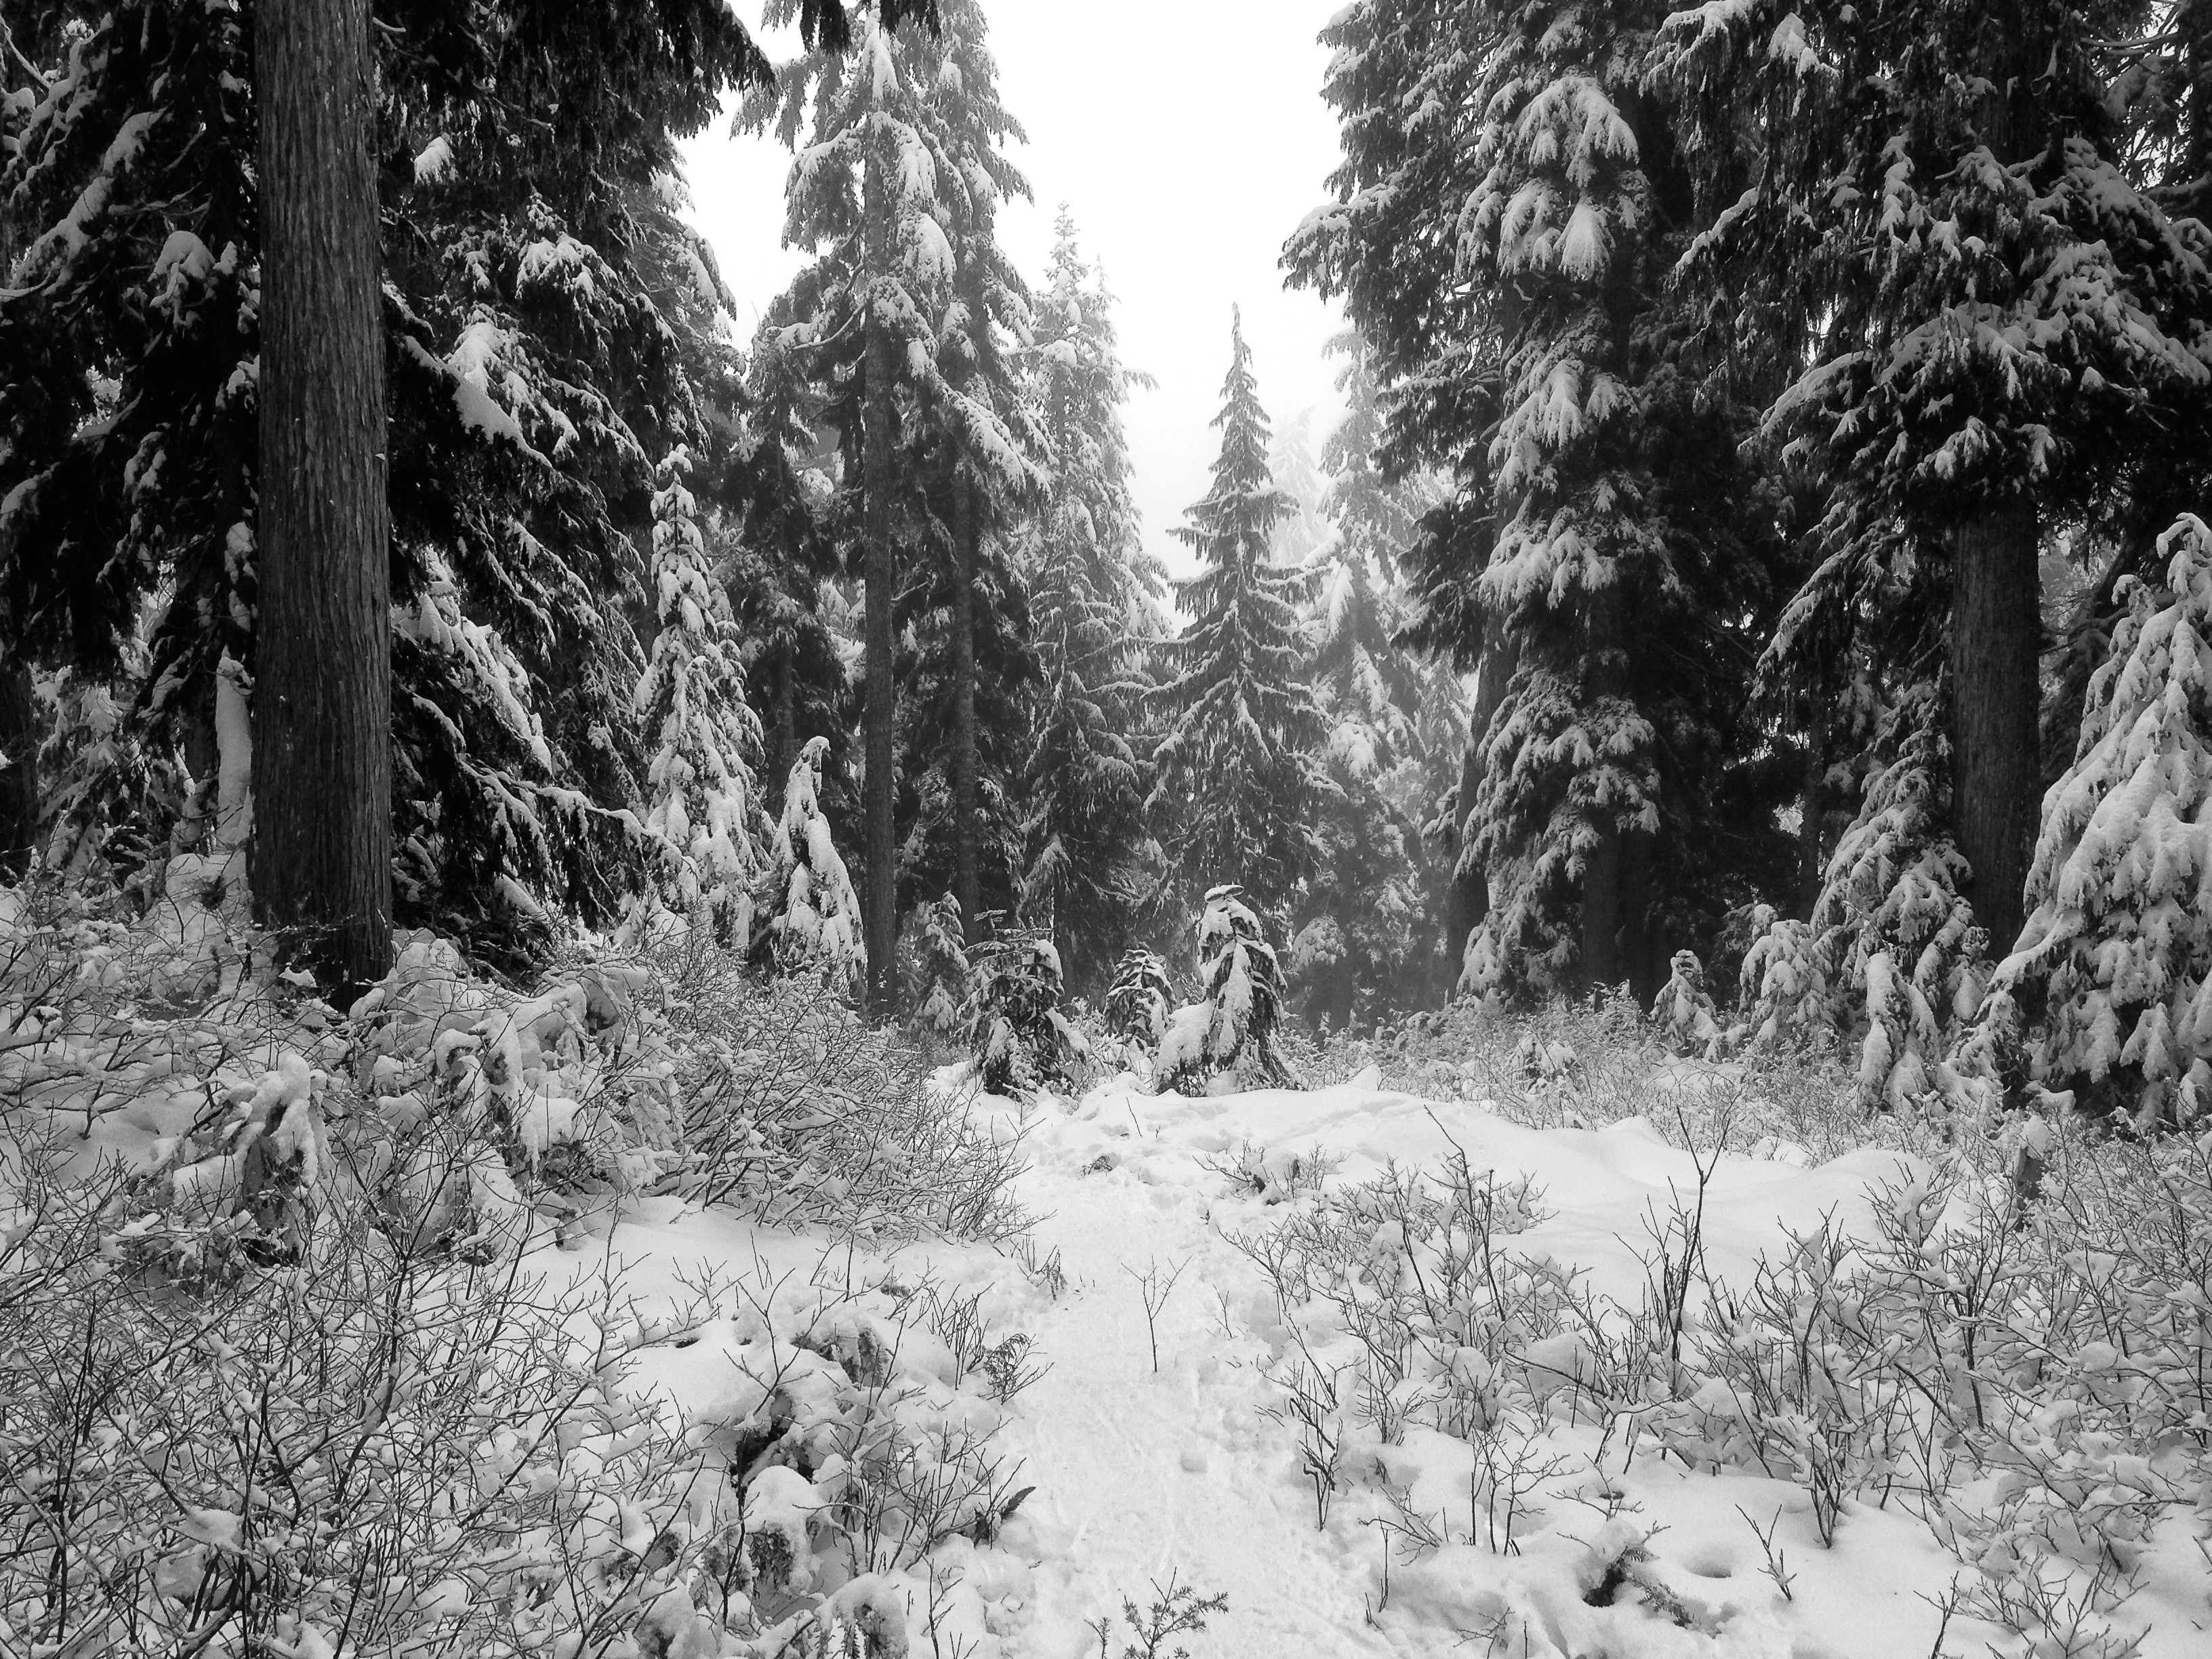
tree, forest, wilderness, branch, snow, winter, black and white, plant, frost, weather, monochrome, season, woodland, habitat, 2014365, ecosystem, monochrome photography, natural environment, woody plant